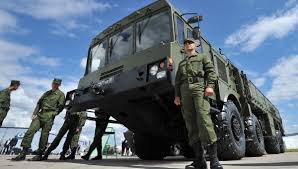
Label: Air Defense